Answer in natural language. Considering the relative positions, is brown wooden chair above or below DeskLamp? Choose between the following options: above or below
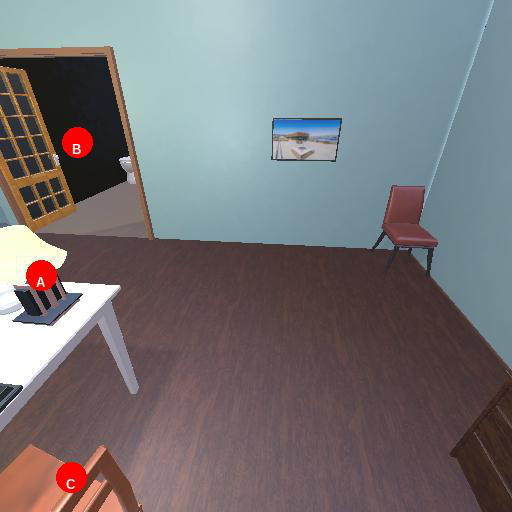
<answer>below</answer>